Timeline of the United Kingdom home front during World War II

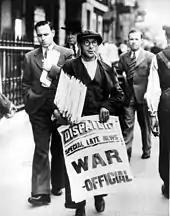
Newspaper vendor holding stack of newspapers and sign announcing the state of war

For a narrative history and bibliography of the home front see British home front during World War II, as well as history of Scotland § Second World War 1939–45 and history of Northern Ireland § Second World War. For the military story see military history of the United Kingdom during World War II for foreign affairs, diplomatic history of World War II. For the government see Timeline of Winston Churchill's first premiership.